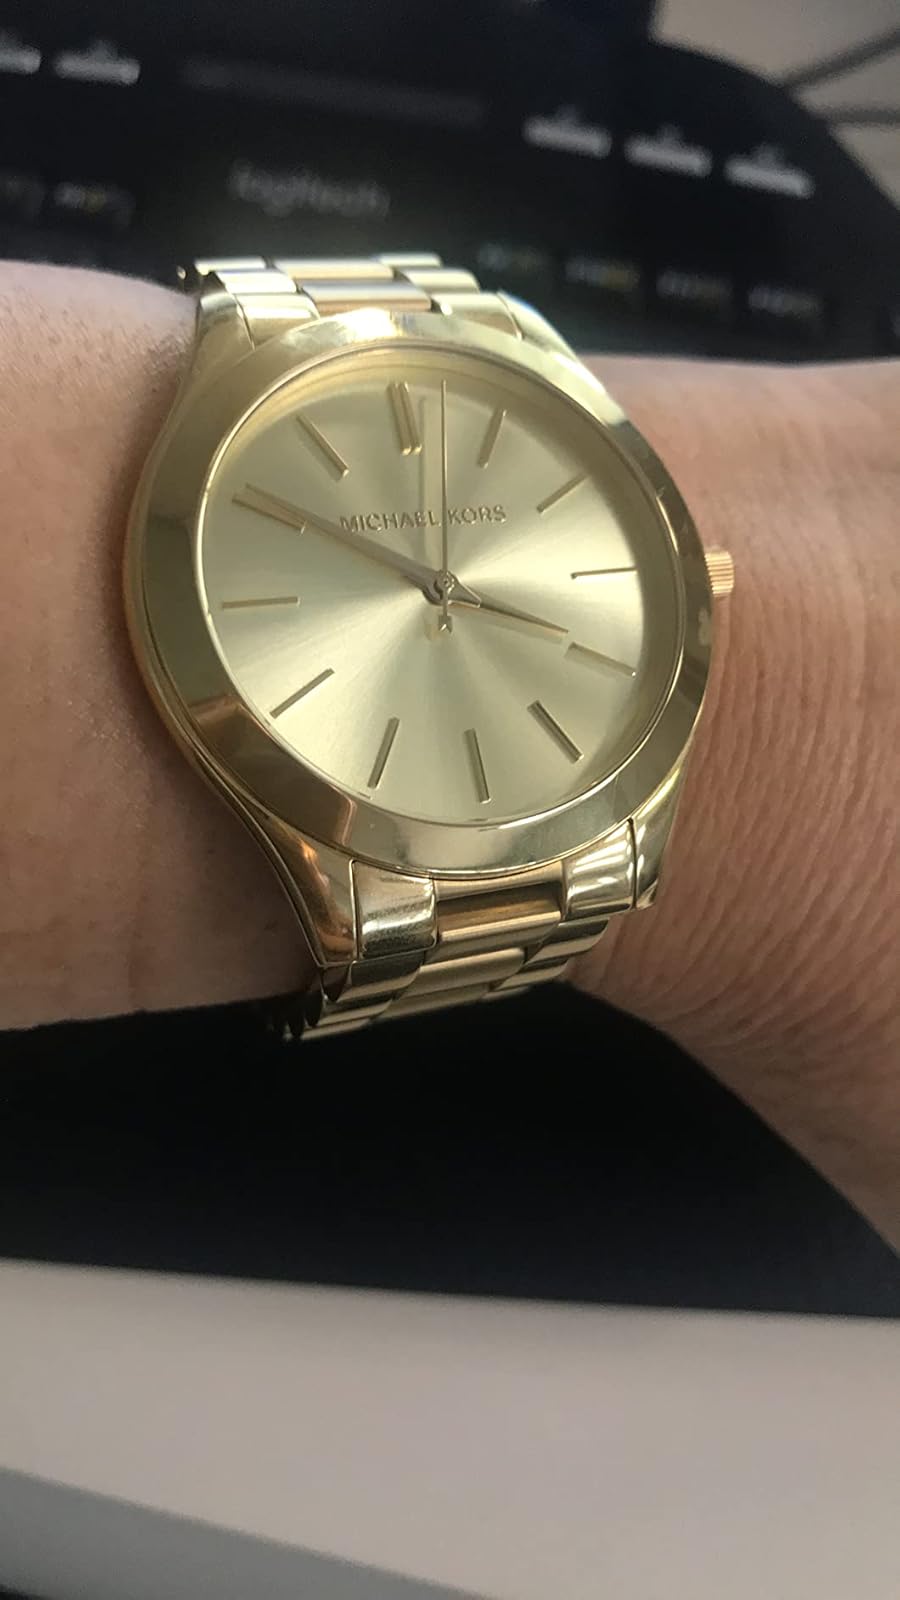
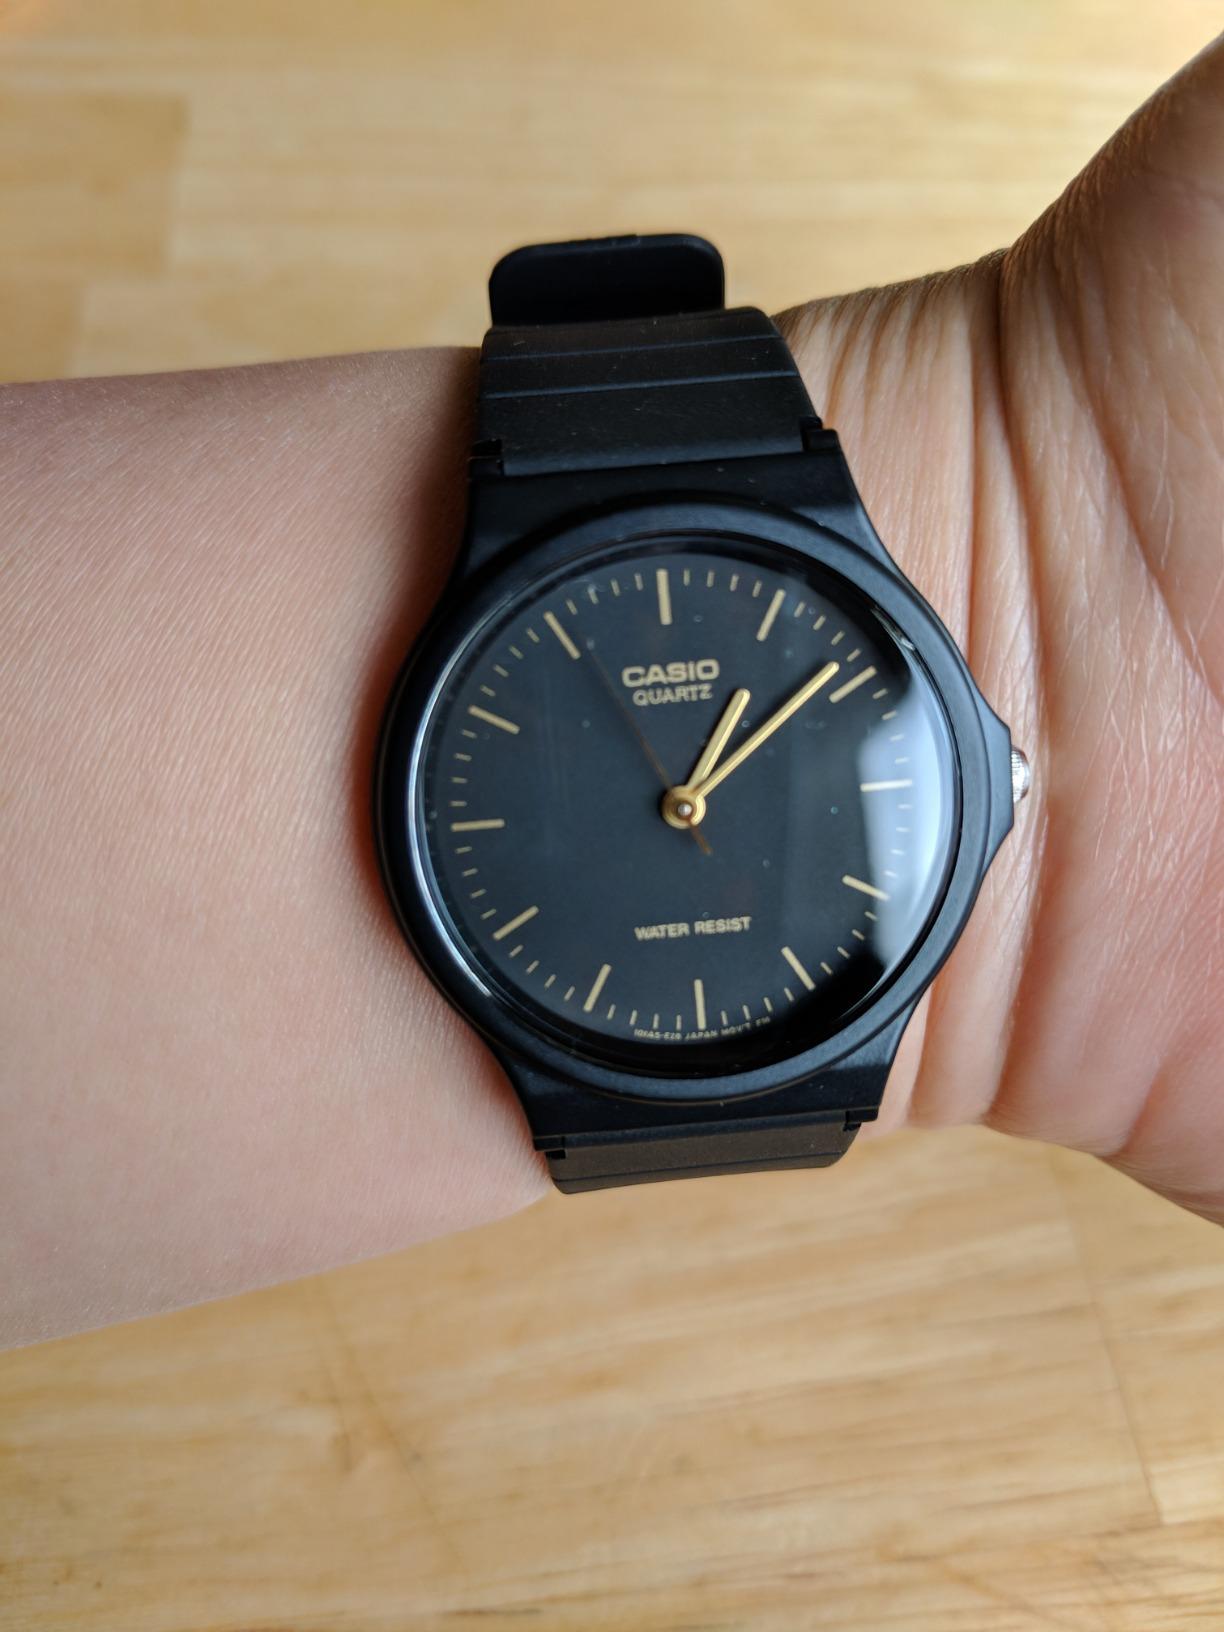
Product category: accessories_watch
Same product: no